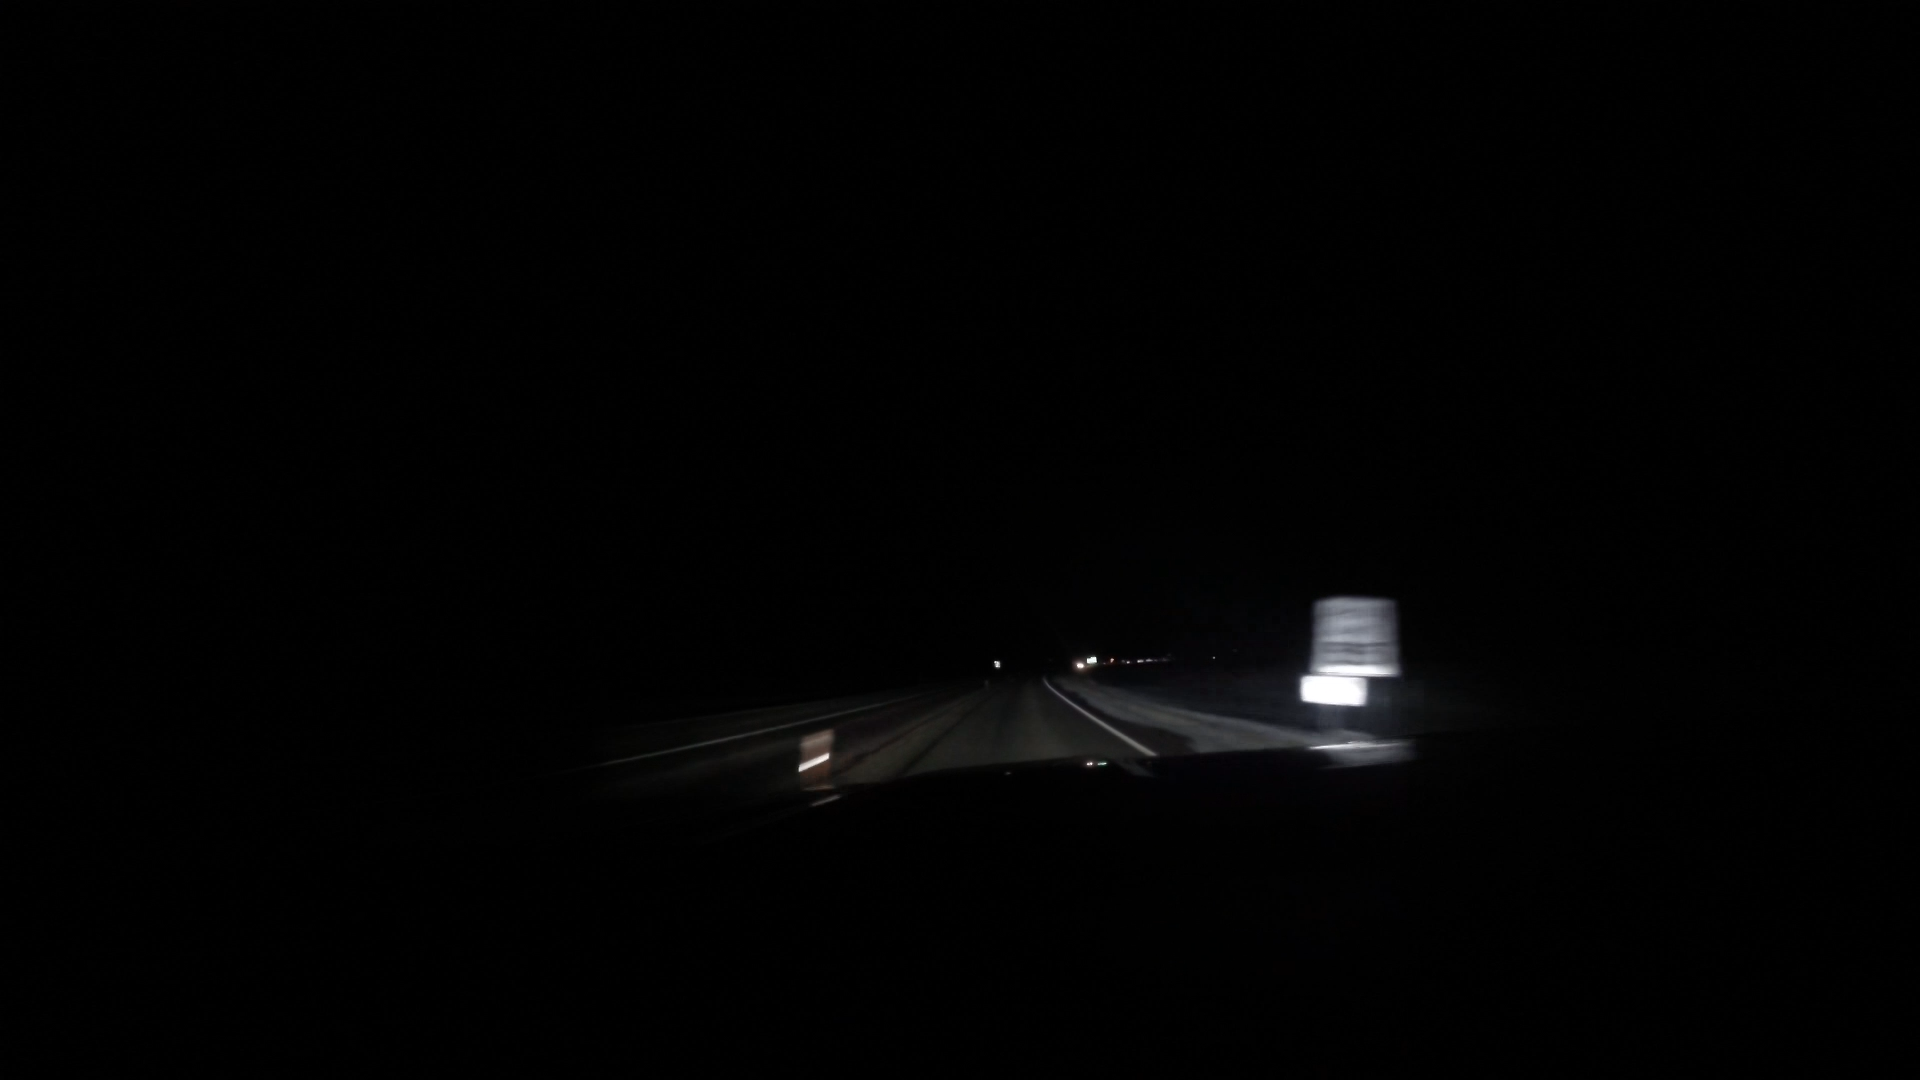
Speed limit sign label: mph55